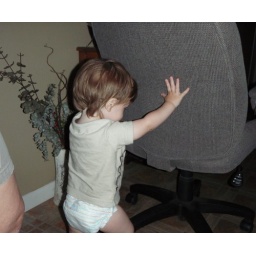
Pushing the computer chair all over the house.